List of birds of Georgia (U.S. state)

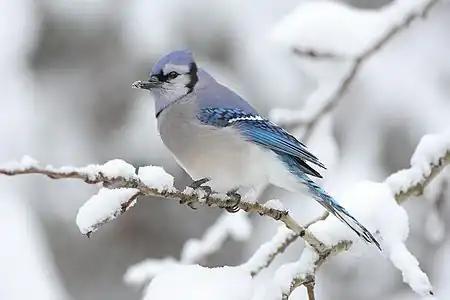
A jay perches on a snow-covered branch.

The vireos are a group of small to medium-sized passerines. They are typically greenish in color and resemble wood-warblers apart from their heavier bills. Seven species of vireo have been recorded in Georgia.